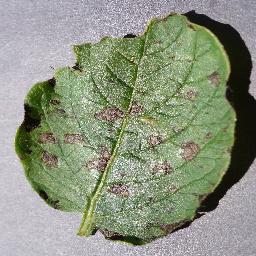
Etiqueta: Tizon_Temprano